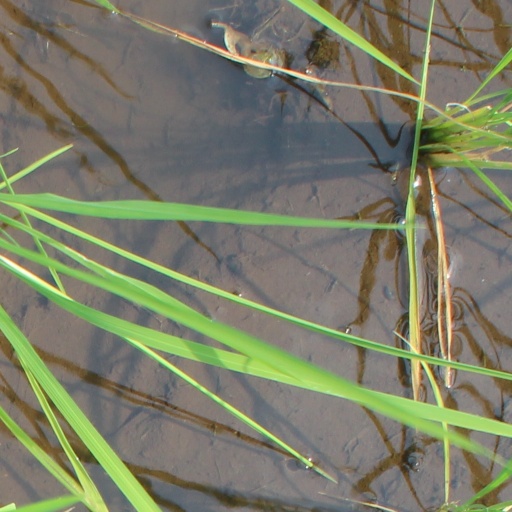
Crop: rice